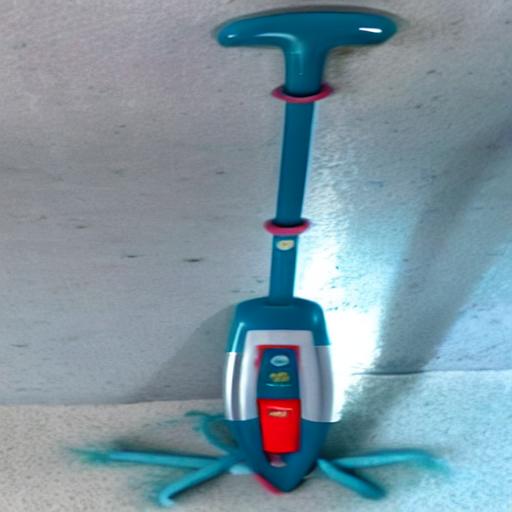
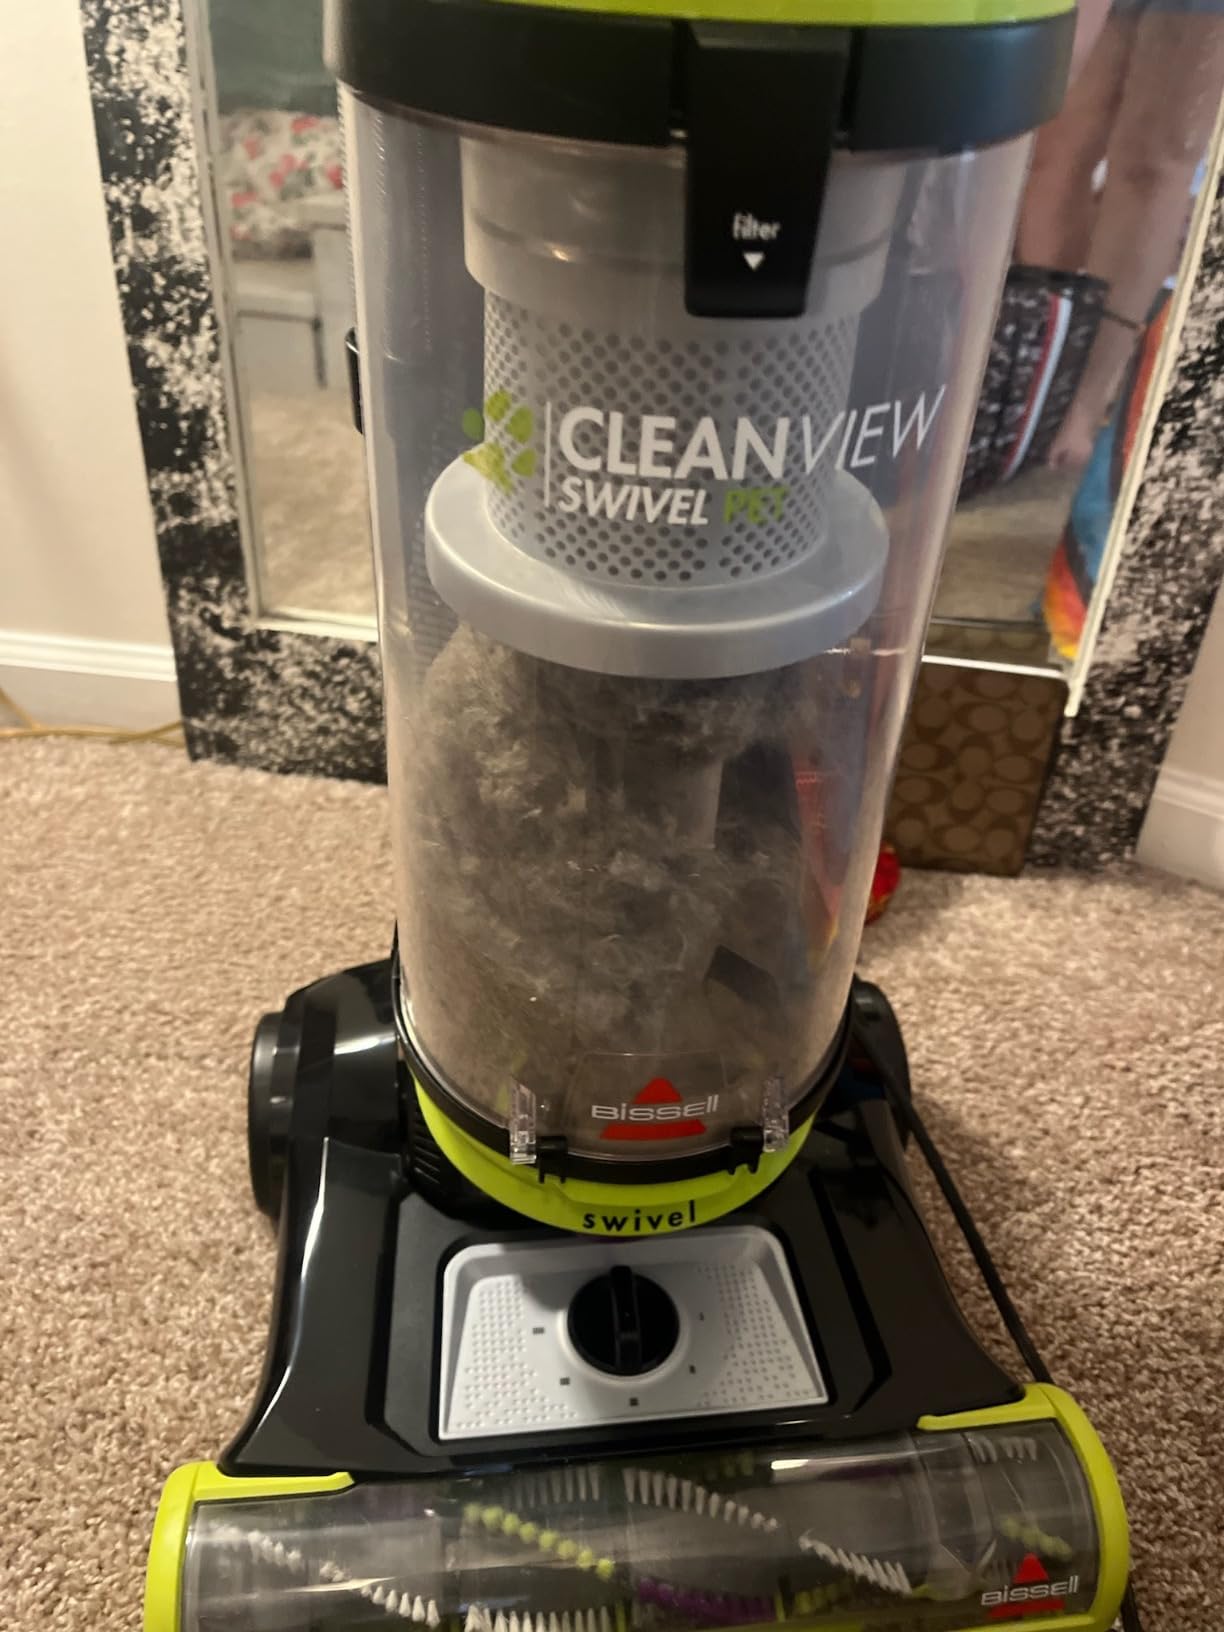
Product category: items_vacuum
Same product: no